Gribovsky G-22

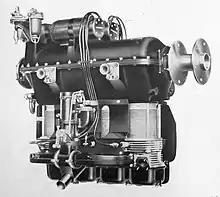
Walter Mikron

Before the G-22 all of Gribovsky's powered aircraft had monocoque fuselages and almost all had two spar wings. Though a wooden aircraft like them, the low wing G-22's structure was different, with a flat sided, truss framed fuselage and single spar wings. In plan its wing had a short parallel chord centre section and strongly straight tapered outer panels with the greatest taper on the trailing edges and with elliptical tips. The wing was plywood covered ahead of the spar and fabric covered aft. There were short span Frise ailerons hinged to the upper wing surface.